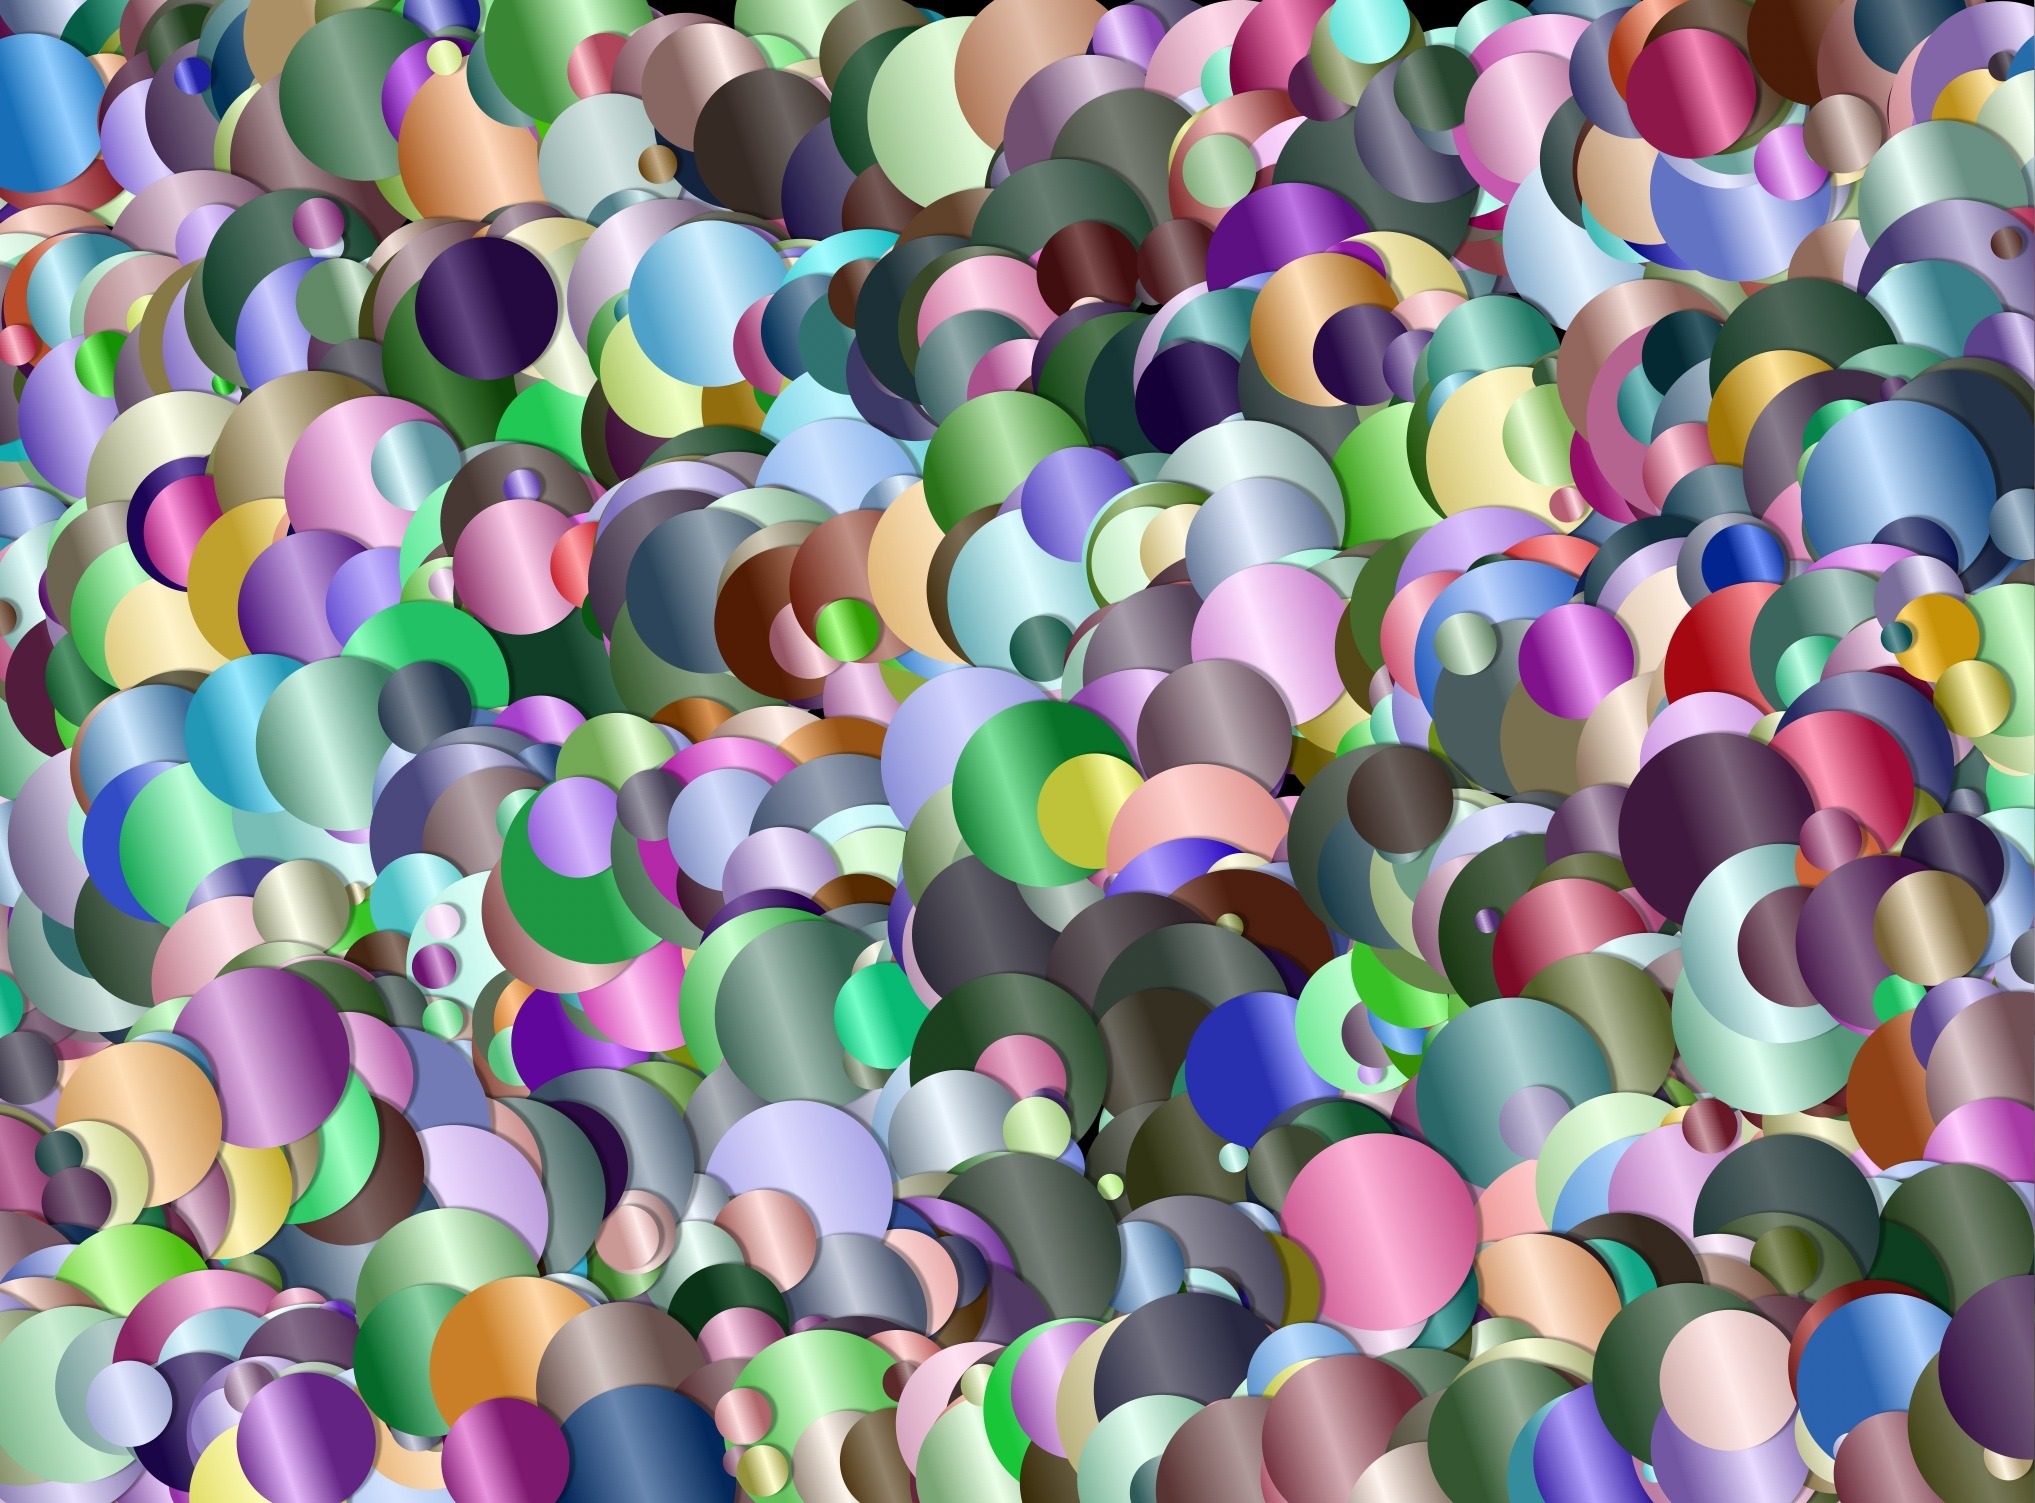
creative, abstract, flower, petal, balloon, pattern, food, color, colorful, toy, circle, artwork, confetti, background, design, pretty, shape, easter egg, rendering